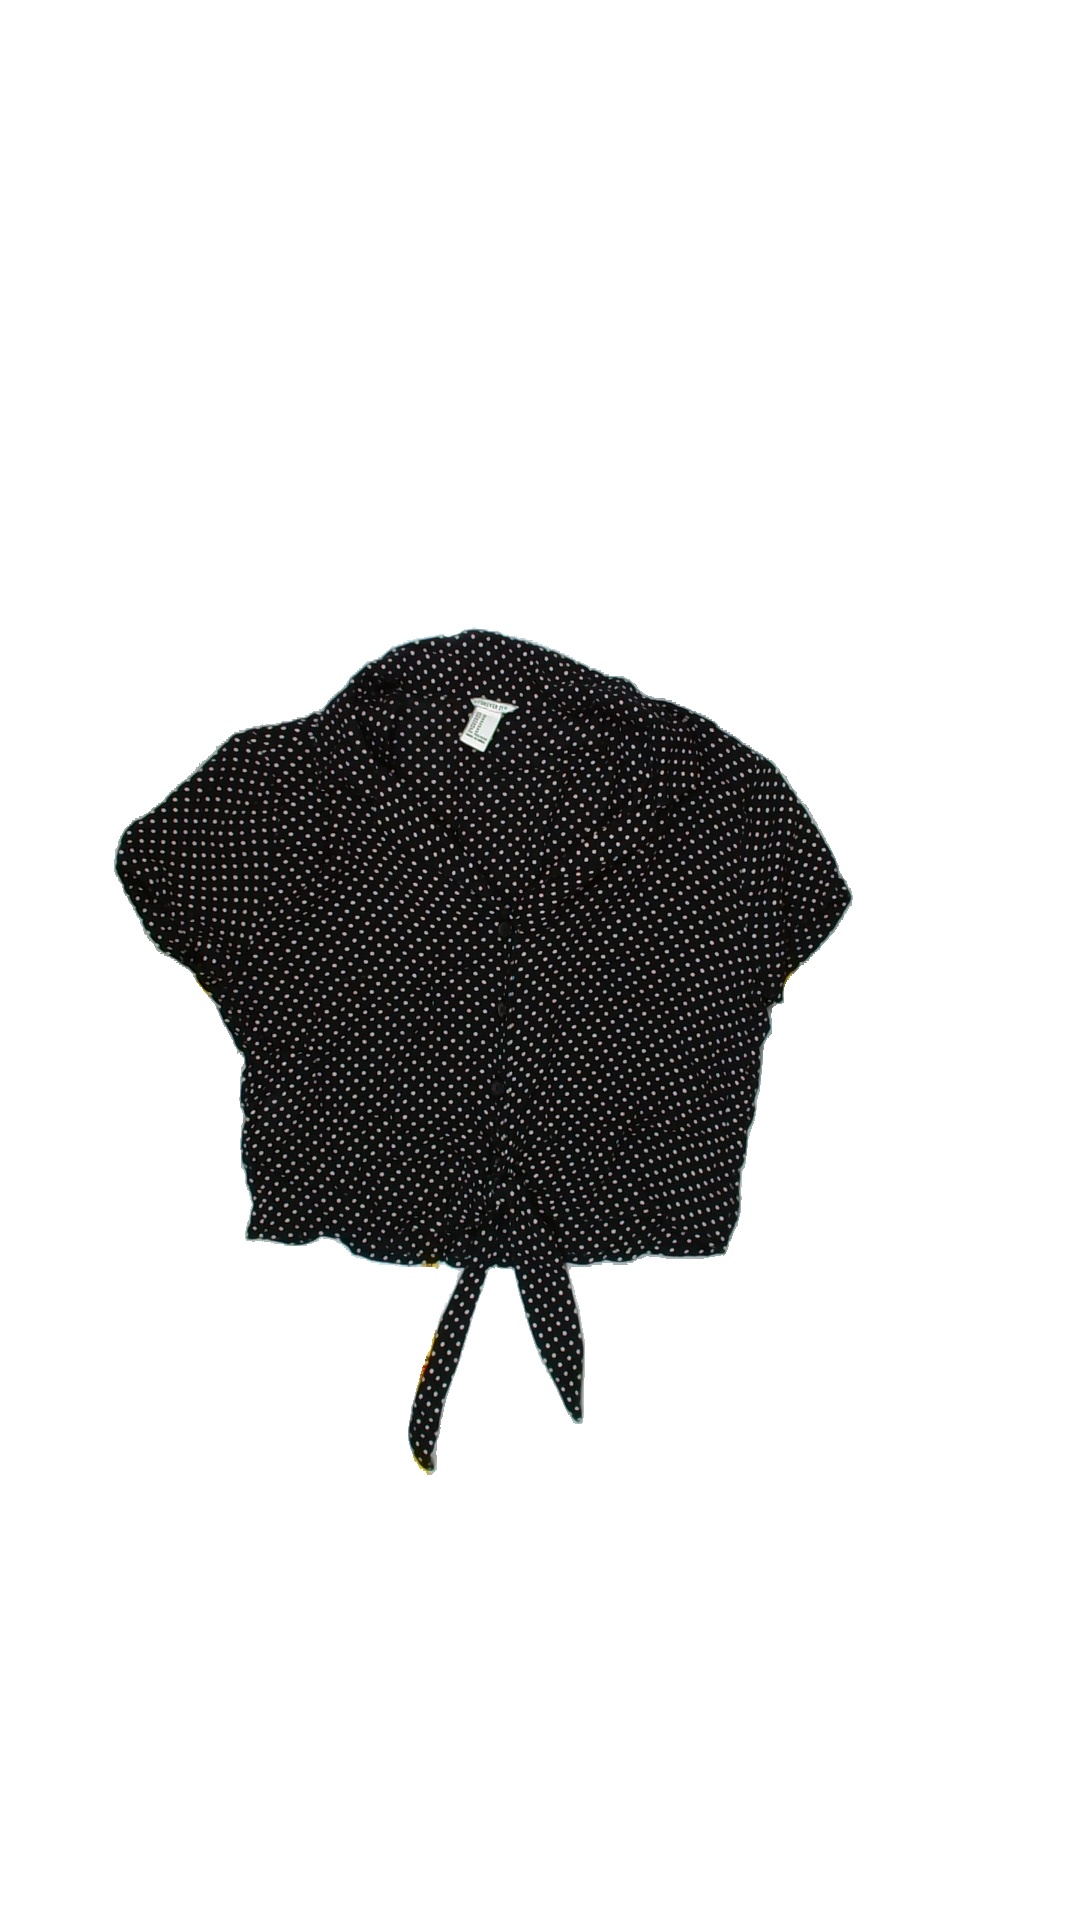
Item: Blouse (Ladies)
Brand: Forever 21
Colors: Multicolor, Black, White
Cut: Collar
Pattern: Dots
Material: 100% viscose
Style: No trend
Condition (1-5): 5
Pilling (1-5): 5
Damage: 0
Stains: No
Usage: Reuse
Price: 50-100